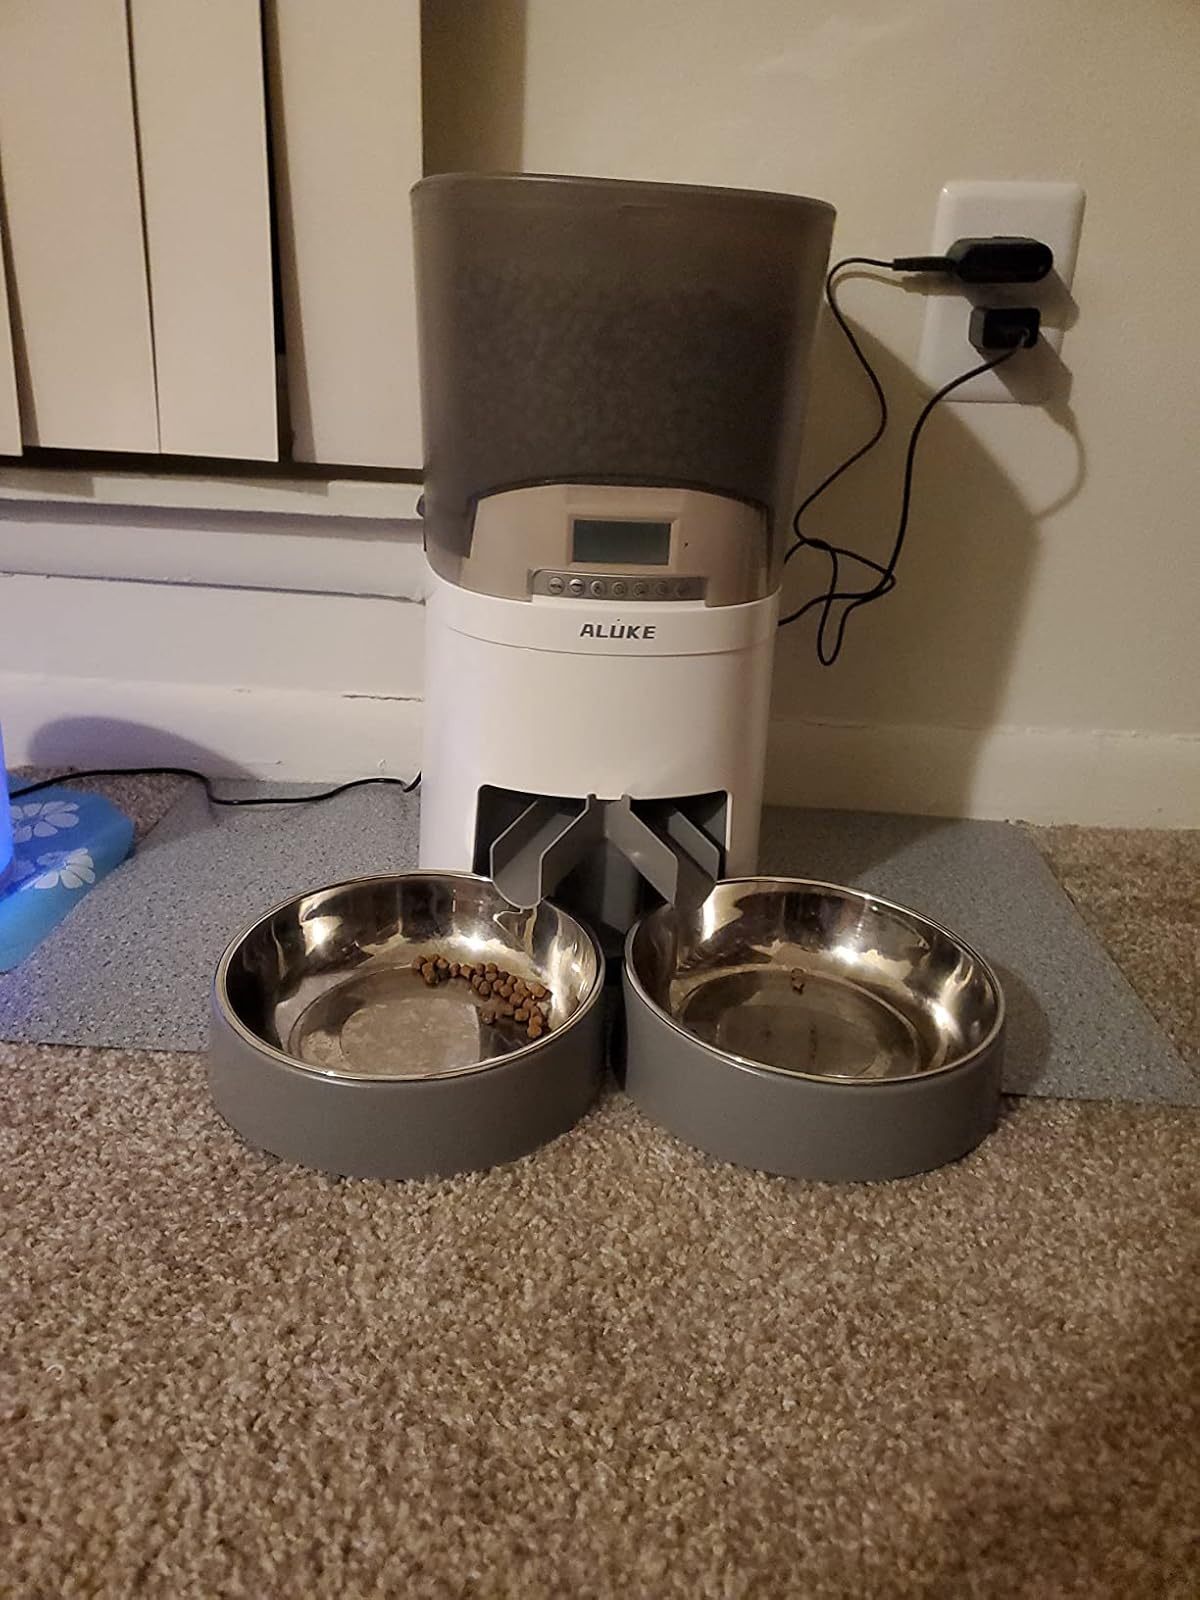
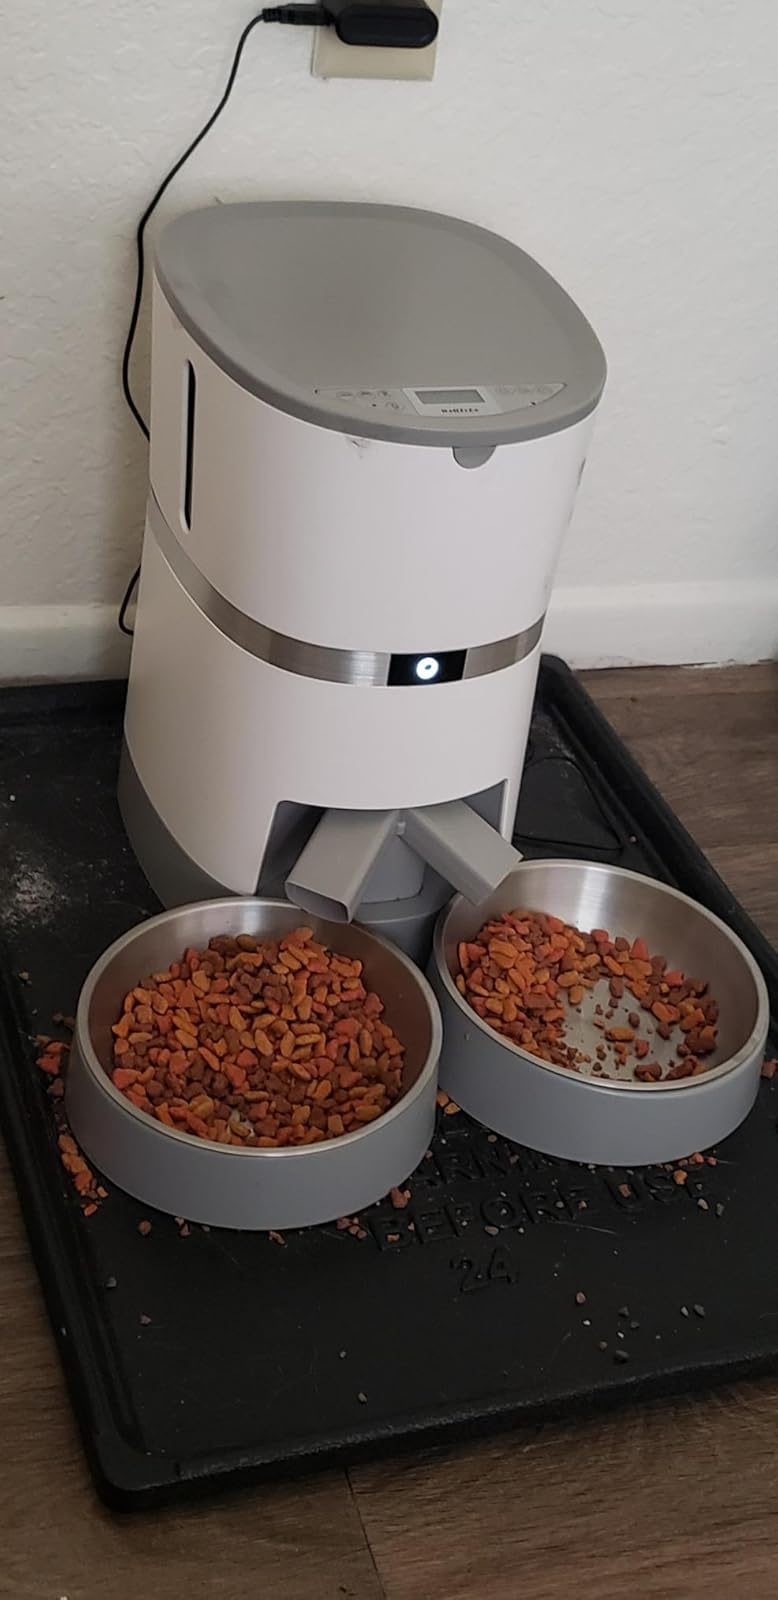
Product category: items_feeder
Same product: no